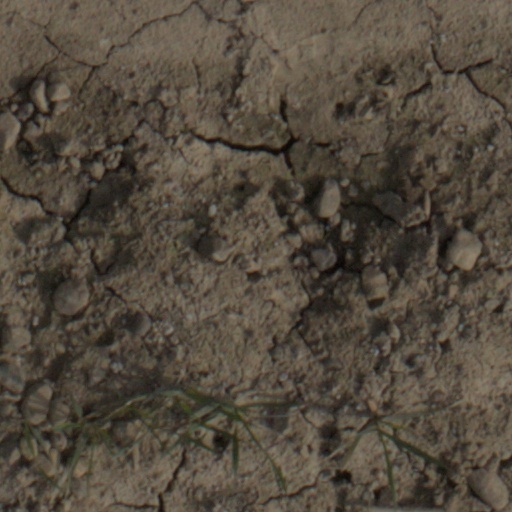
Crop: wheat